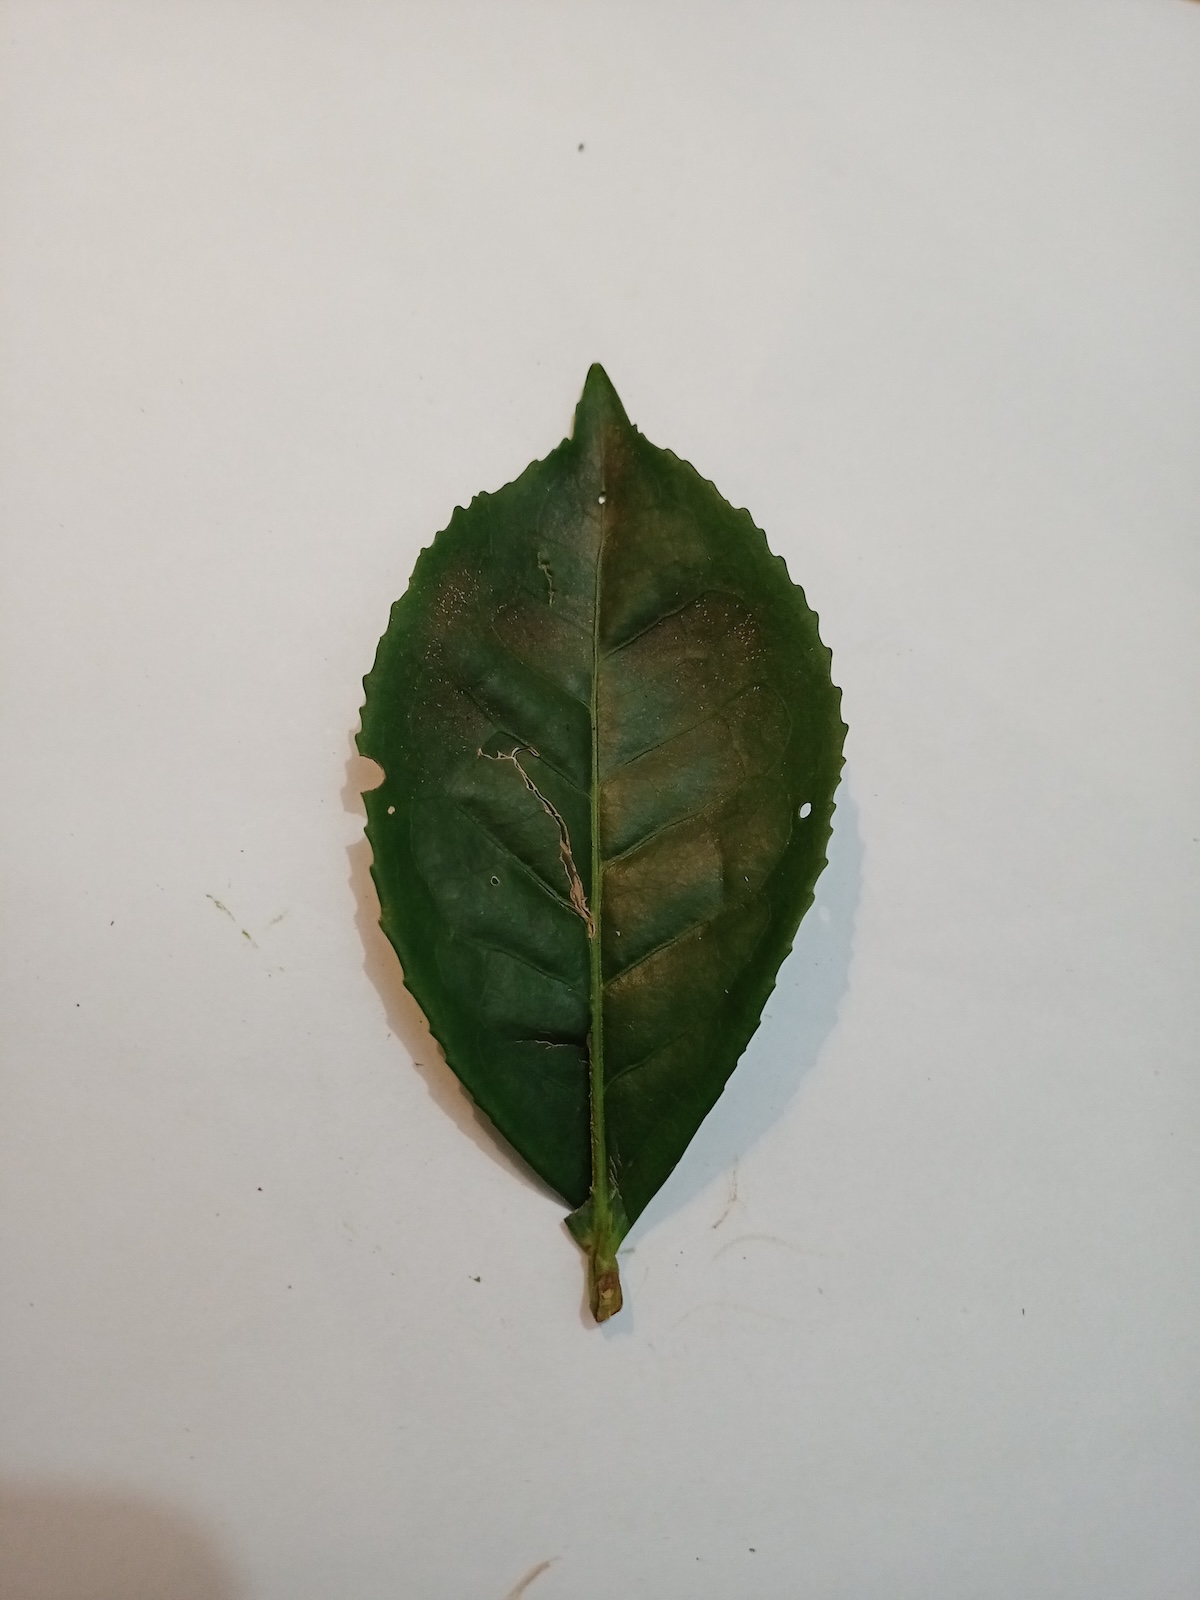
Label: Red spider